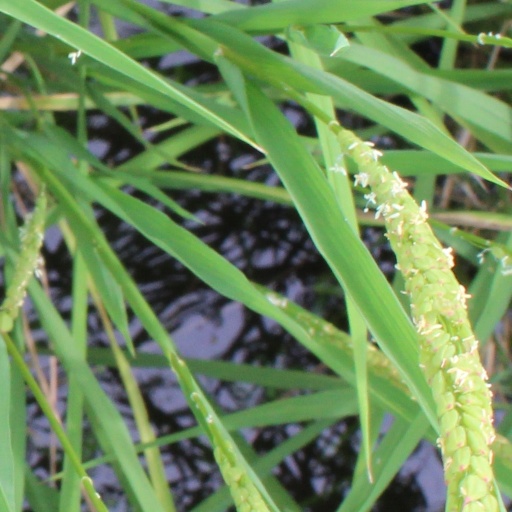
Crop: rice